Andrenidae

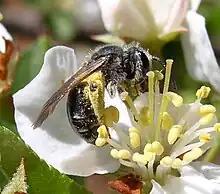
"Andrena" sp.

The Andrenidae (commonly known as mining bees) are a large, nearly cosmopolitan family of solitary, ground-nesting bees. Most of the family's diversity is located in temperate or arid areas (warm temperate xeric). It includes some enormous genera (e.g., "Andrena" with over 1300 species, and "Perdita" with over 700). One of the subfamilies, Oxaeinae, is so different in appearance that they were typically accorded family status, but careful phylogenetic analysis reveals them to be an offshoot within the Andrenidae, very close to the Andreninae.